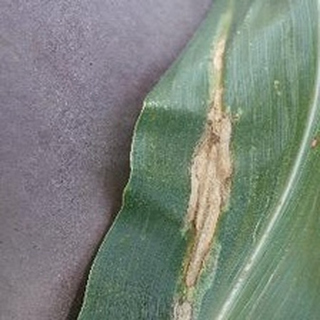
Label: corn_northern_leaf_blight